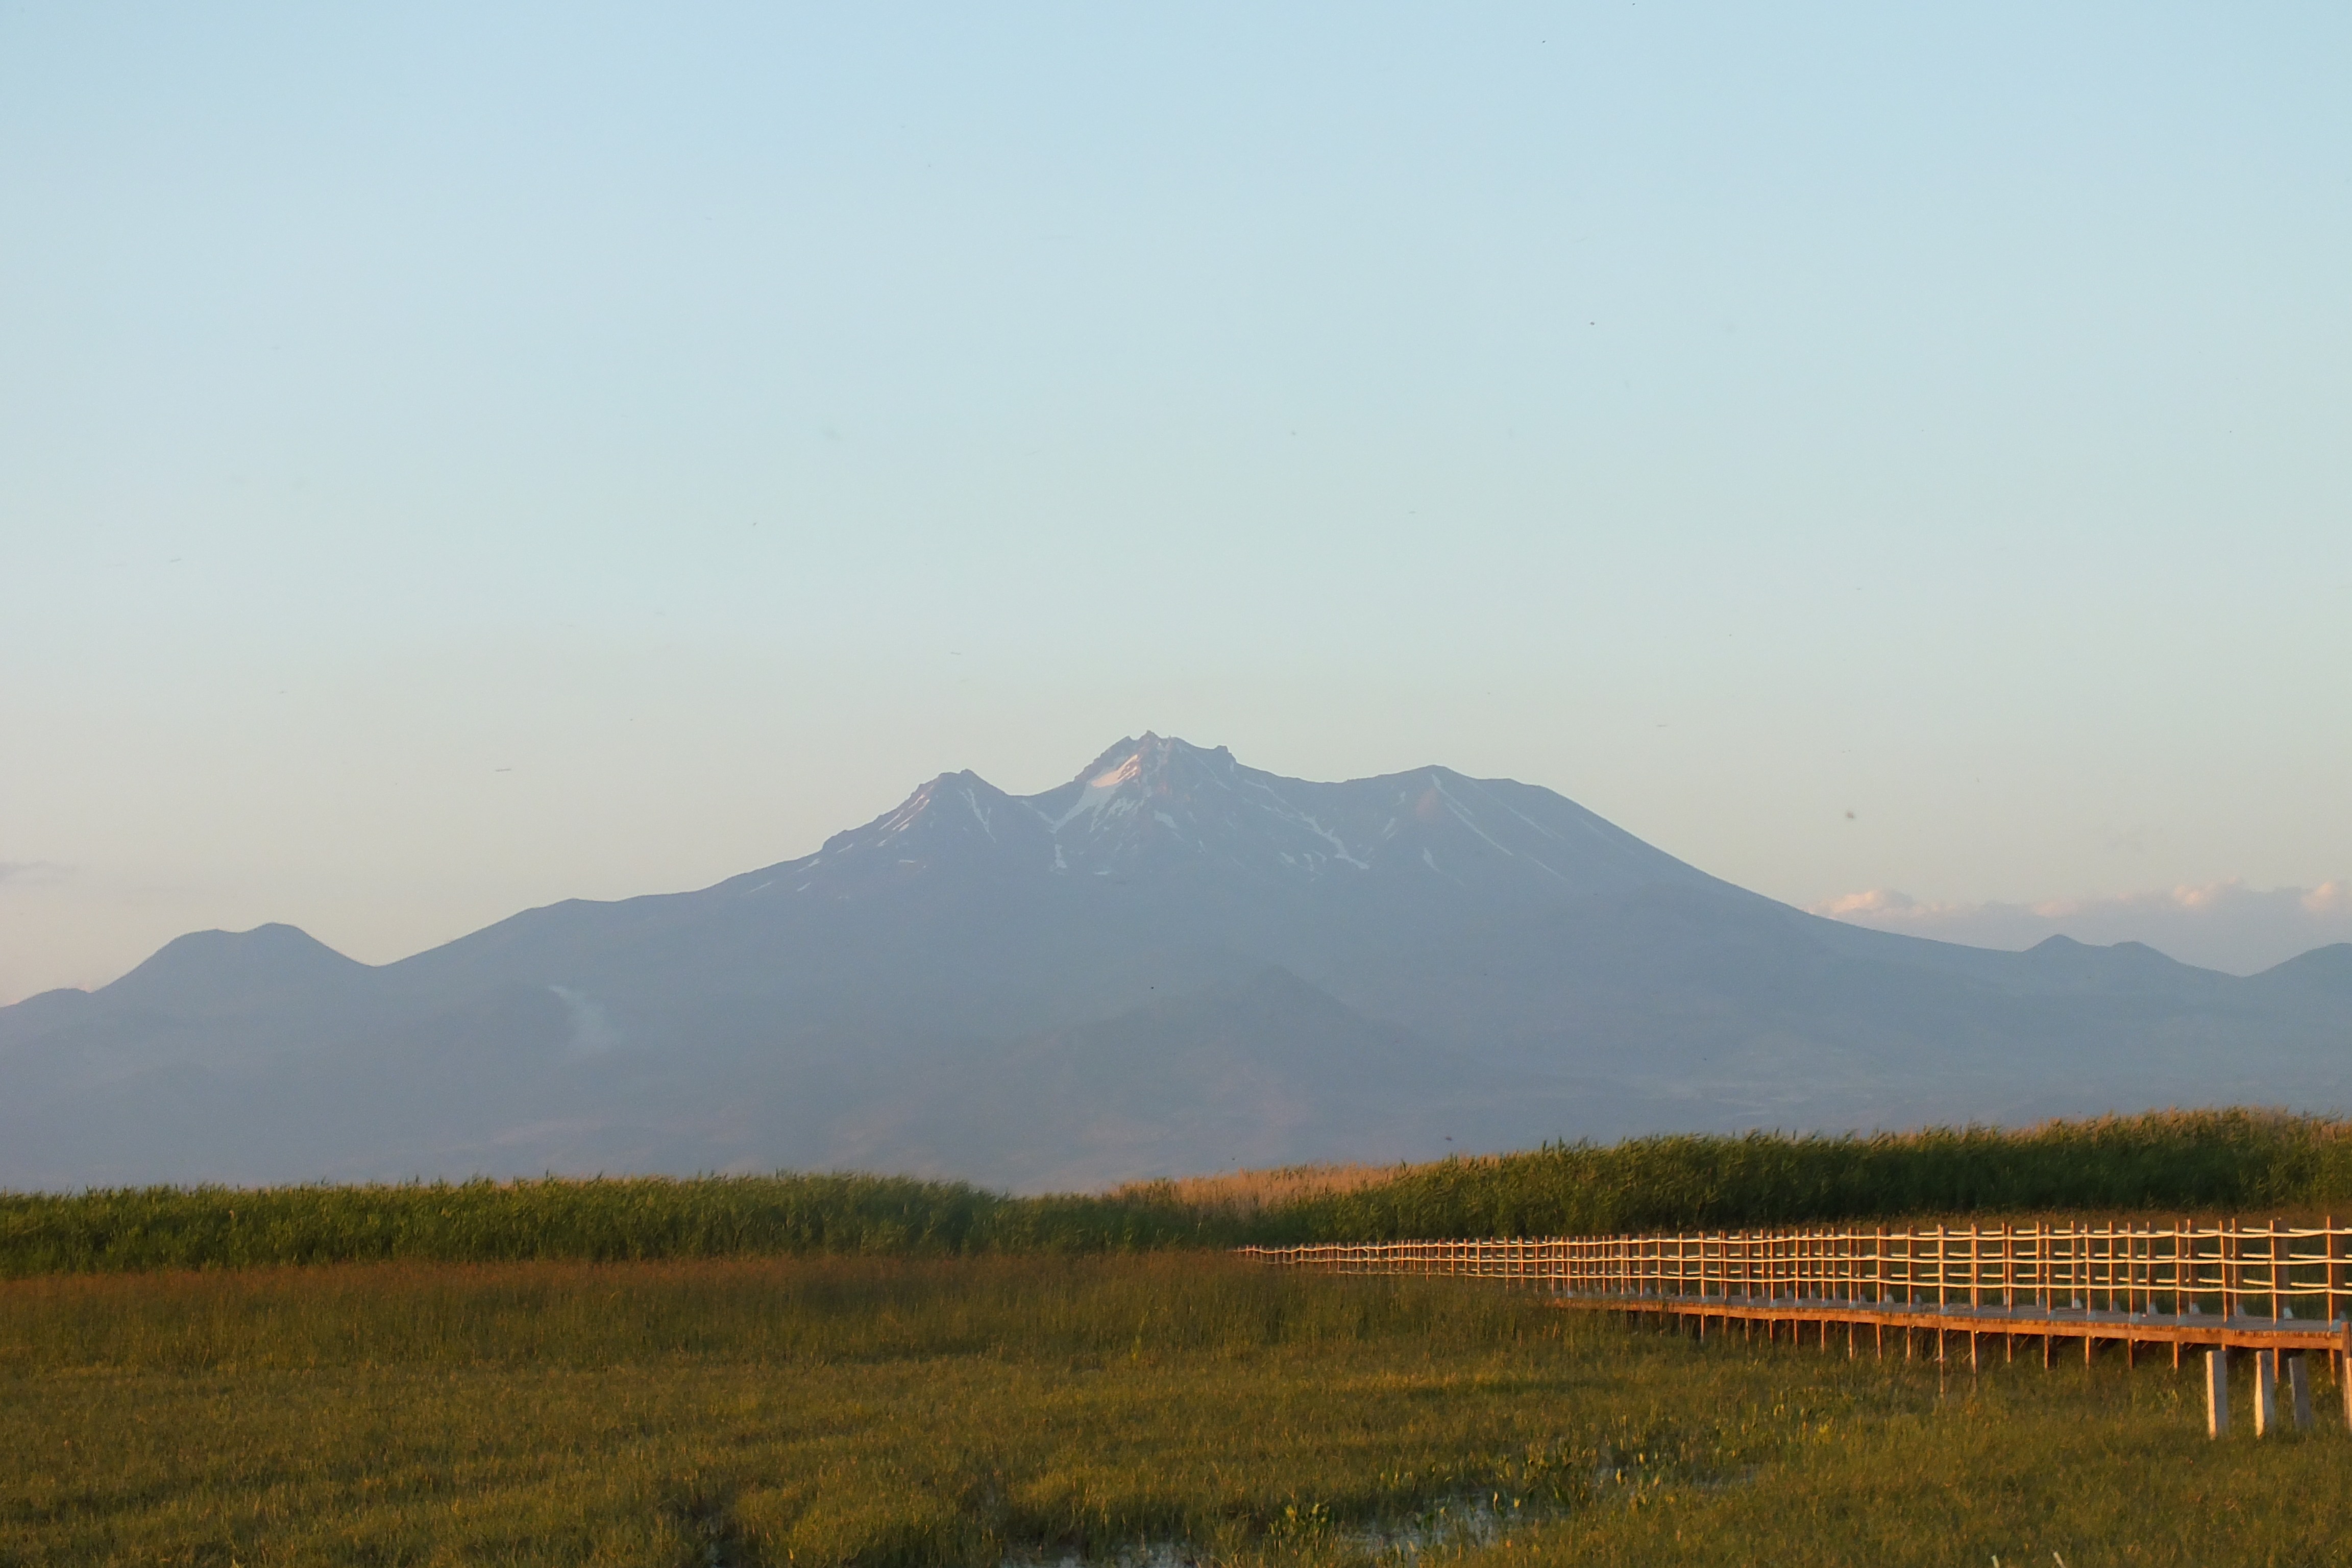
landscape, nature, horizon, wilderness, mountain, field, meadow, prairie, morning, hill, high, pasture, savanna, ridge, plain, clouds, mountains, grassland, wetland, plateau, fell, habitat, loch, ecosystem, steppe, rural area, landform, wooden houses, natural environment, geographical feature, atmospheric phenomenon, mountainous landforms, erciyes